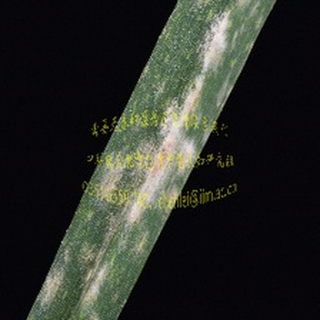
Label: wheat_mildew